Louvre

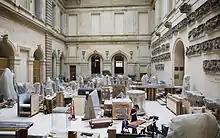
Restoration workshops in the Louvre

The painting collection has more than 7,500 works from the 13th century to 1848 and is managed by 12 curators who oversee the collection's display. Nearly two-thirds are by French artists, and more than 1,200 are Northern European. The Italian paintings compose most of the remnants of Francis I and Louis XIV's collections, others are unreturned artwork from the Napoleon era, and some were bought. The collection began with Francis, who acquired works from Italian masters such as Raphael and Michelangelo and brought Leonardo da Vinci to his court. After the French Revolution, the Royal Collection formed the nucleus of the Louvre. When the "d'Orsay" train station was converted into the Musée d'Orsay in 1986, the collection was split, and pieces completed after the 1848 Revolution were moved to the new museum. French and Northern European works are in the Richelieu Wing and "Cour Carrée"; Spanish and Italian paintings are on the first floor of the Denon Wing.